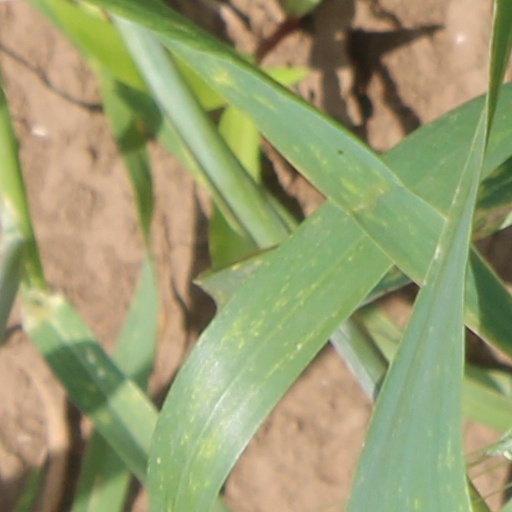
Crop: wheat